Margaret Gardner Hoey

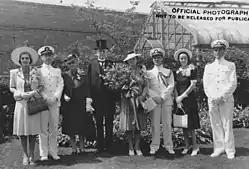
First Lady Hoey (3rd from the left) with Mrs. Padgett, Lieutenant Sampson, Governor Hoey, Isabel Hoey, Lieutenant de Metropolis, Mrs. Robinson, and Lieutenant Myers at the launch ceremony for the "USS North Carolina (BB-55)" in 1940 at the New York Navy Yard.

She married lawyer, segregationist, and politician Clyde Roark Hoey, who was serving in the North Carolina House of Representatives, on March 22, 1900, and had three children: Clyde R. Hoey Jr., Charles Aycock Hoey, and Isabel Young Hoey. In 1902 her husband was elected to the North Carolina State Senate. In 1919 her husband became a United States Congressman.